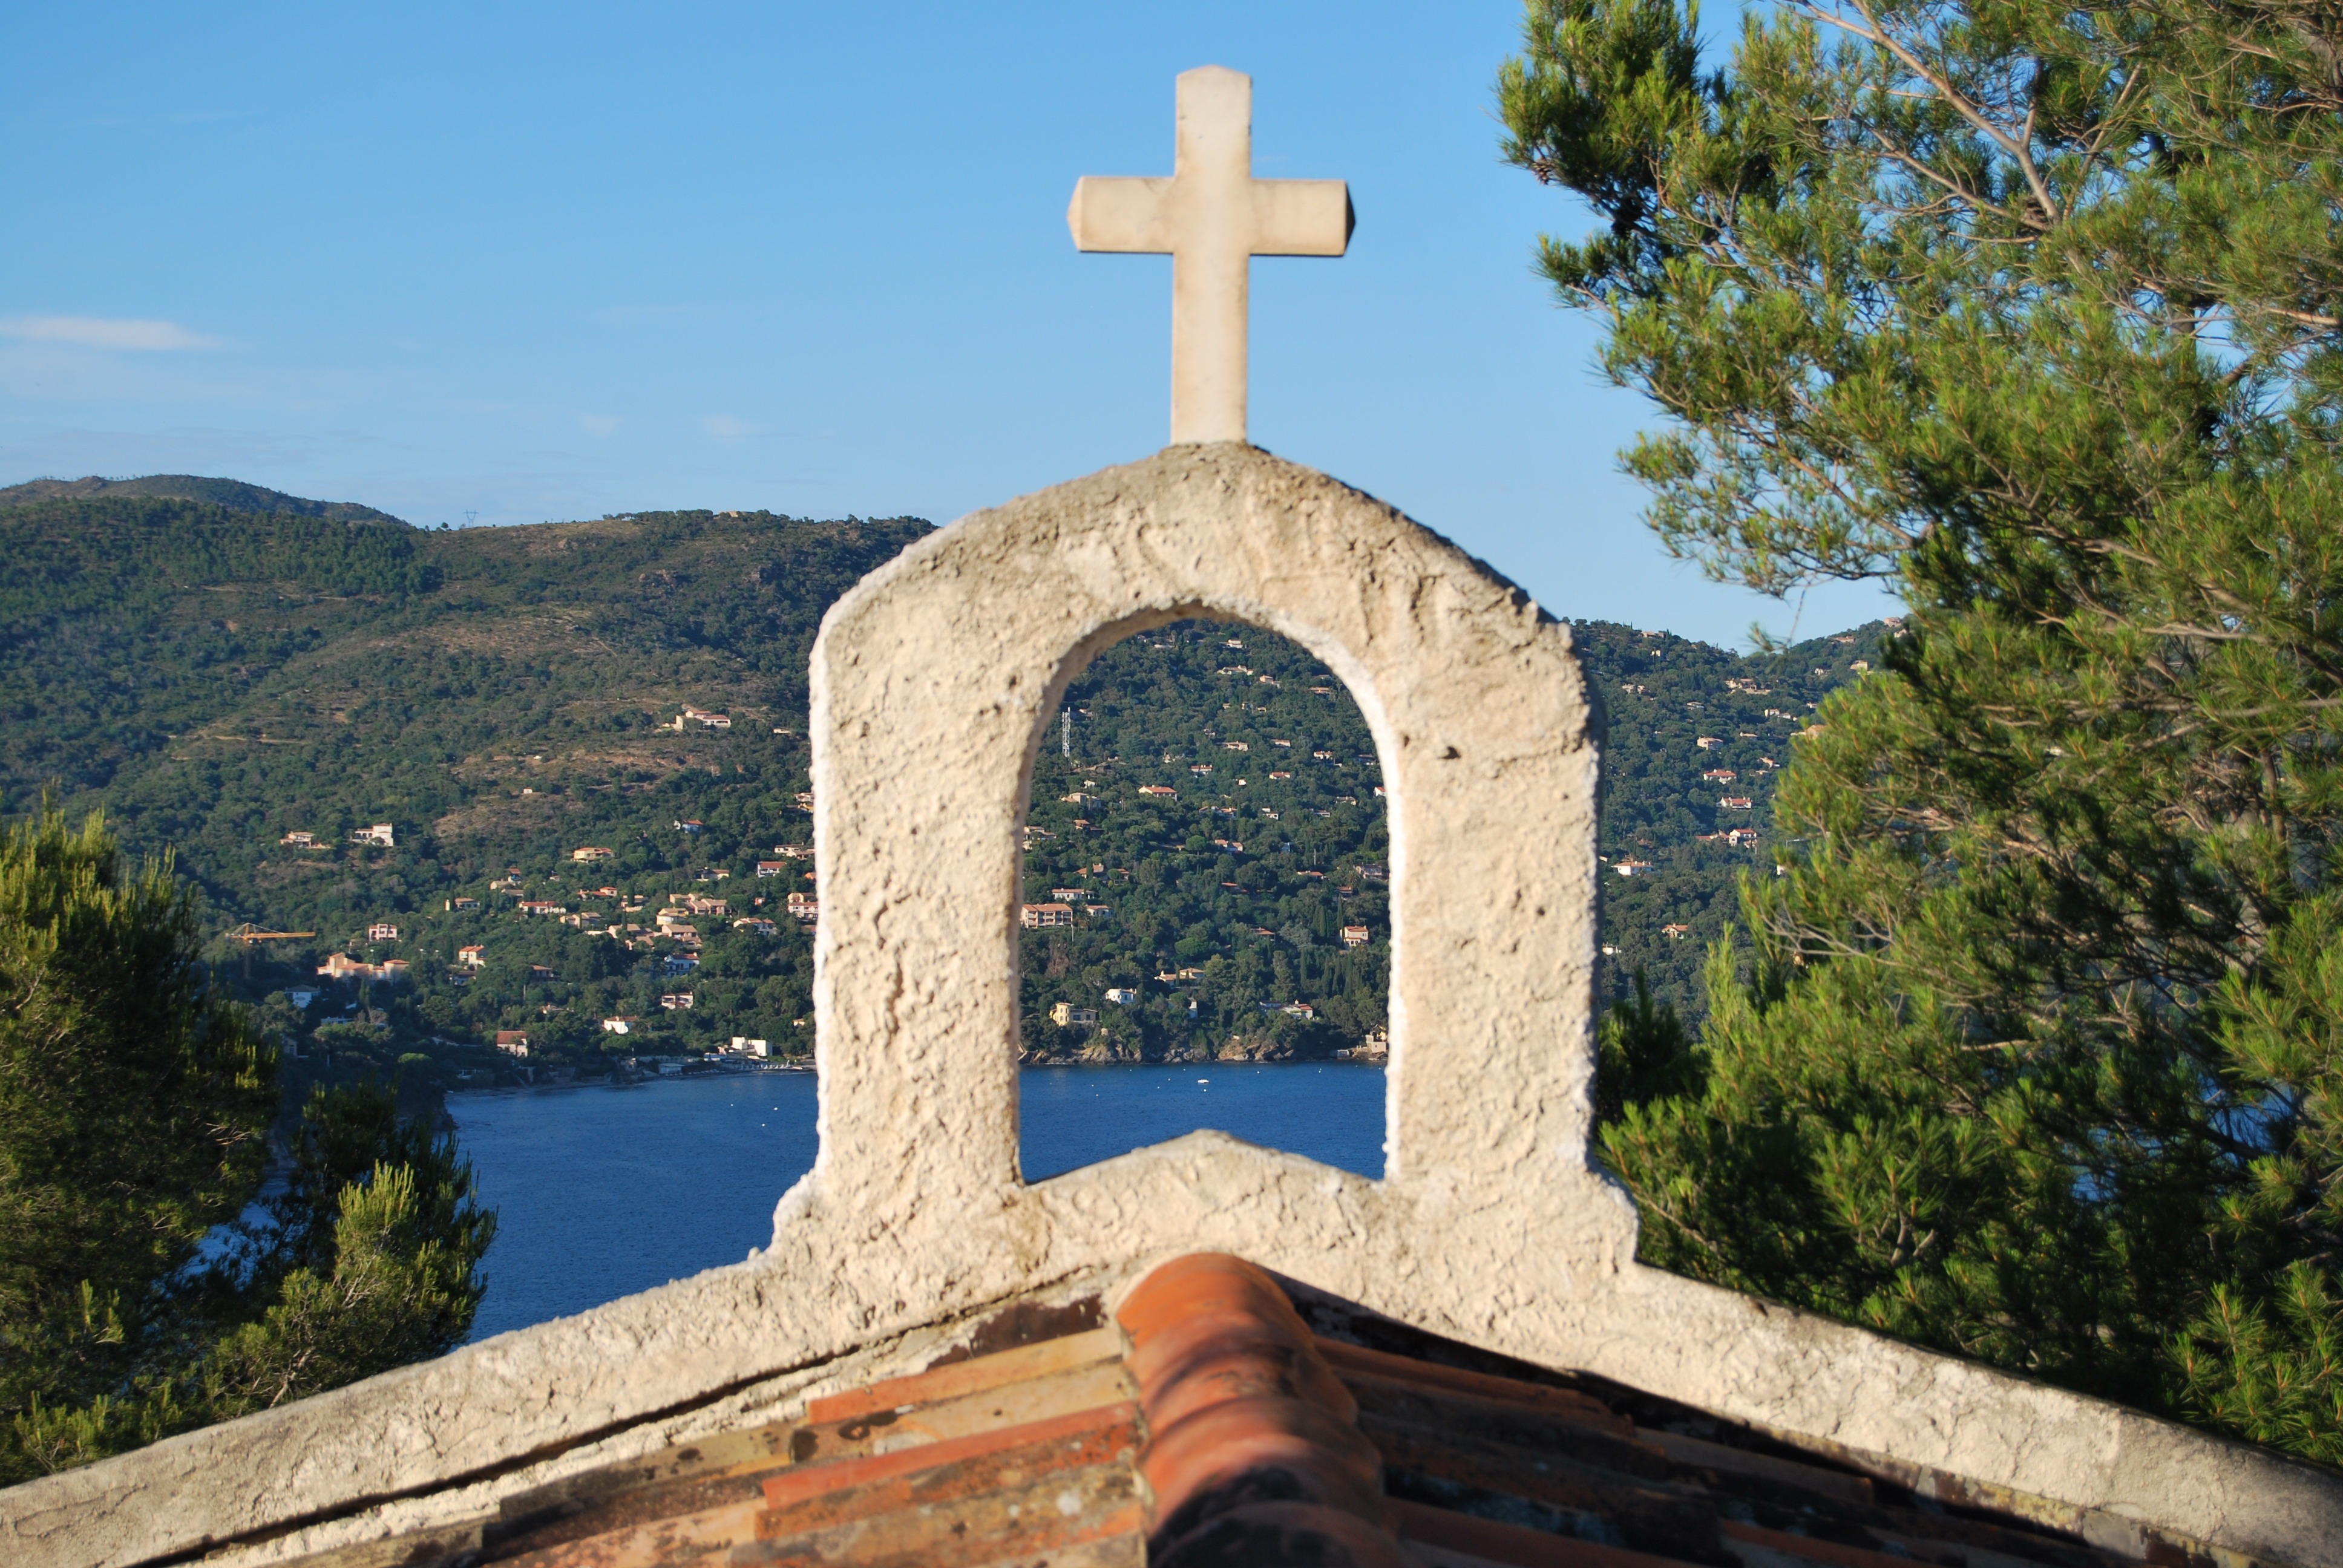
sea, view, monument, panorama, arch, landmark, church, chapel, cross, tourism, faith, monastery, shrine, estate, c te d azur